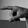
ASL letter: P